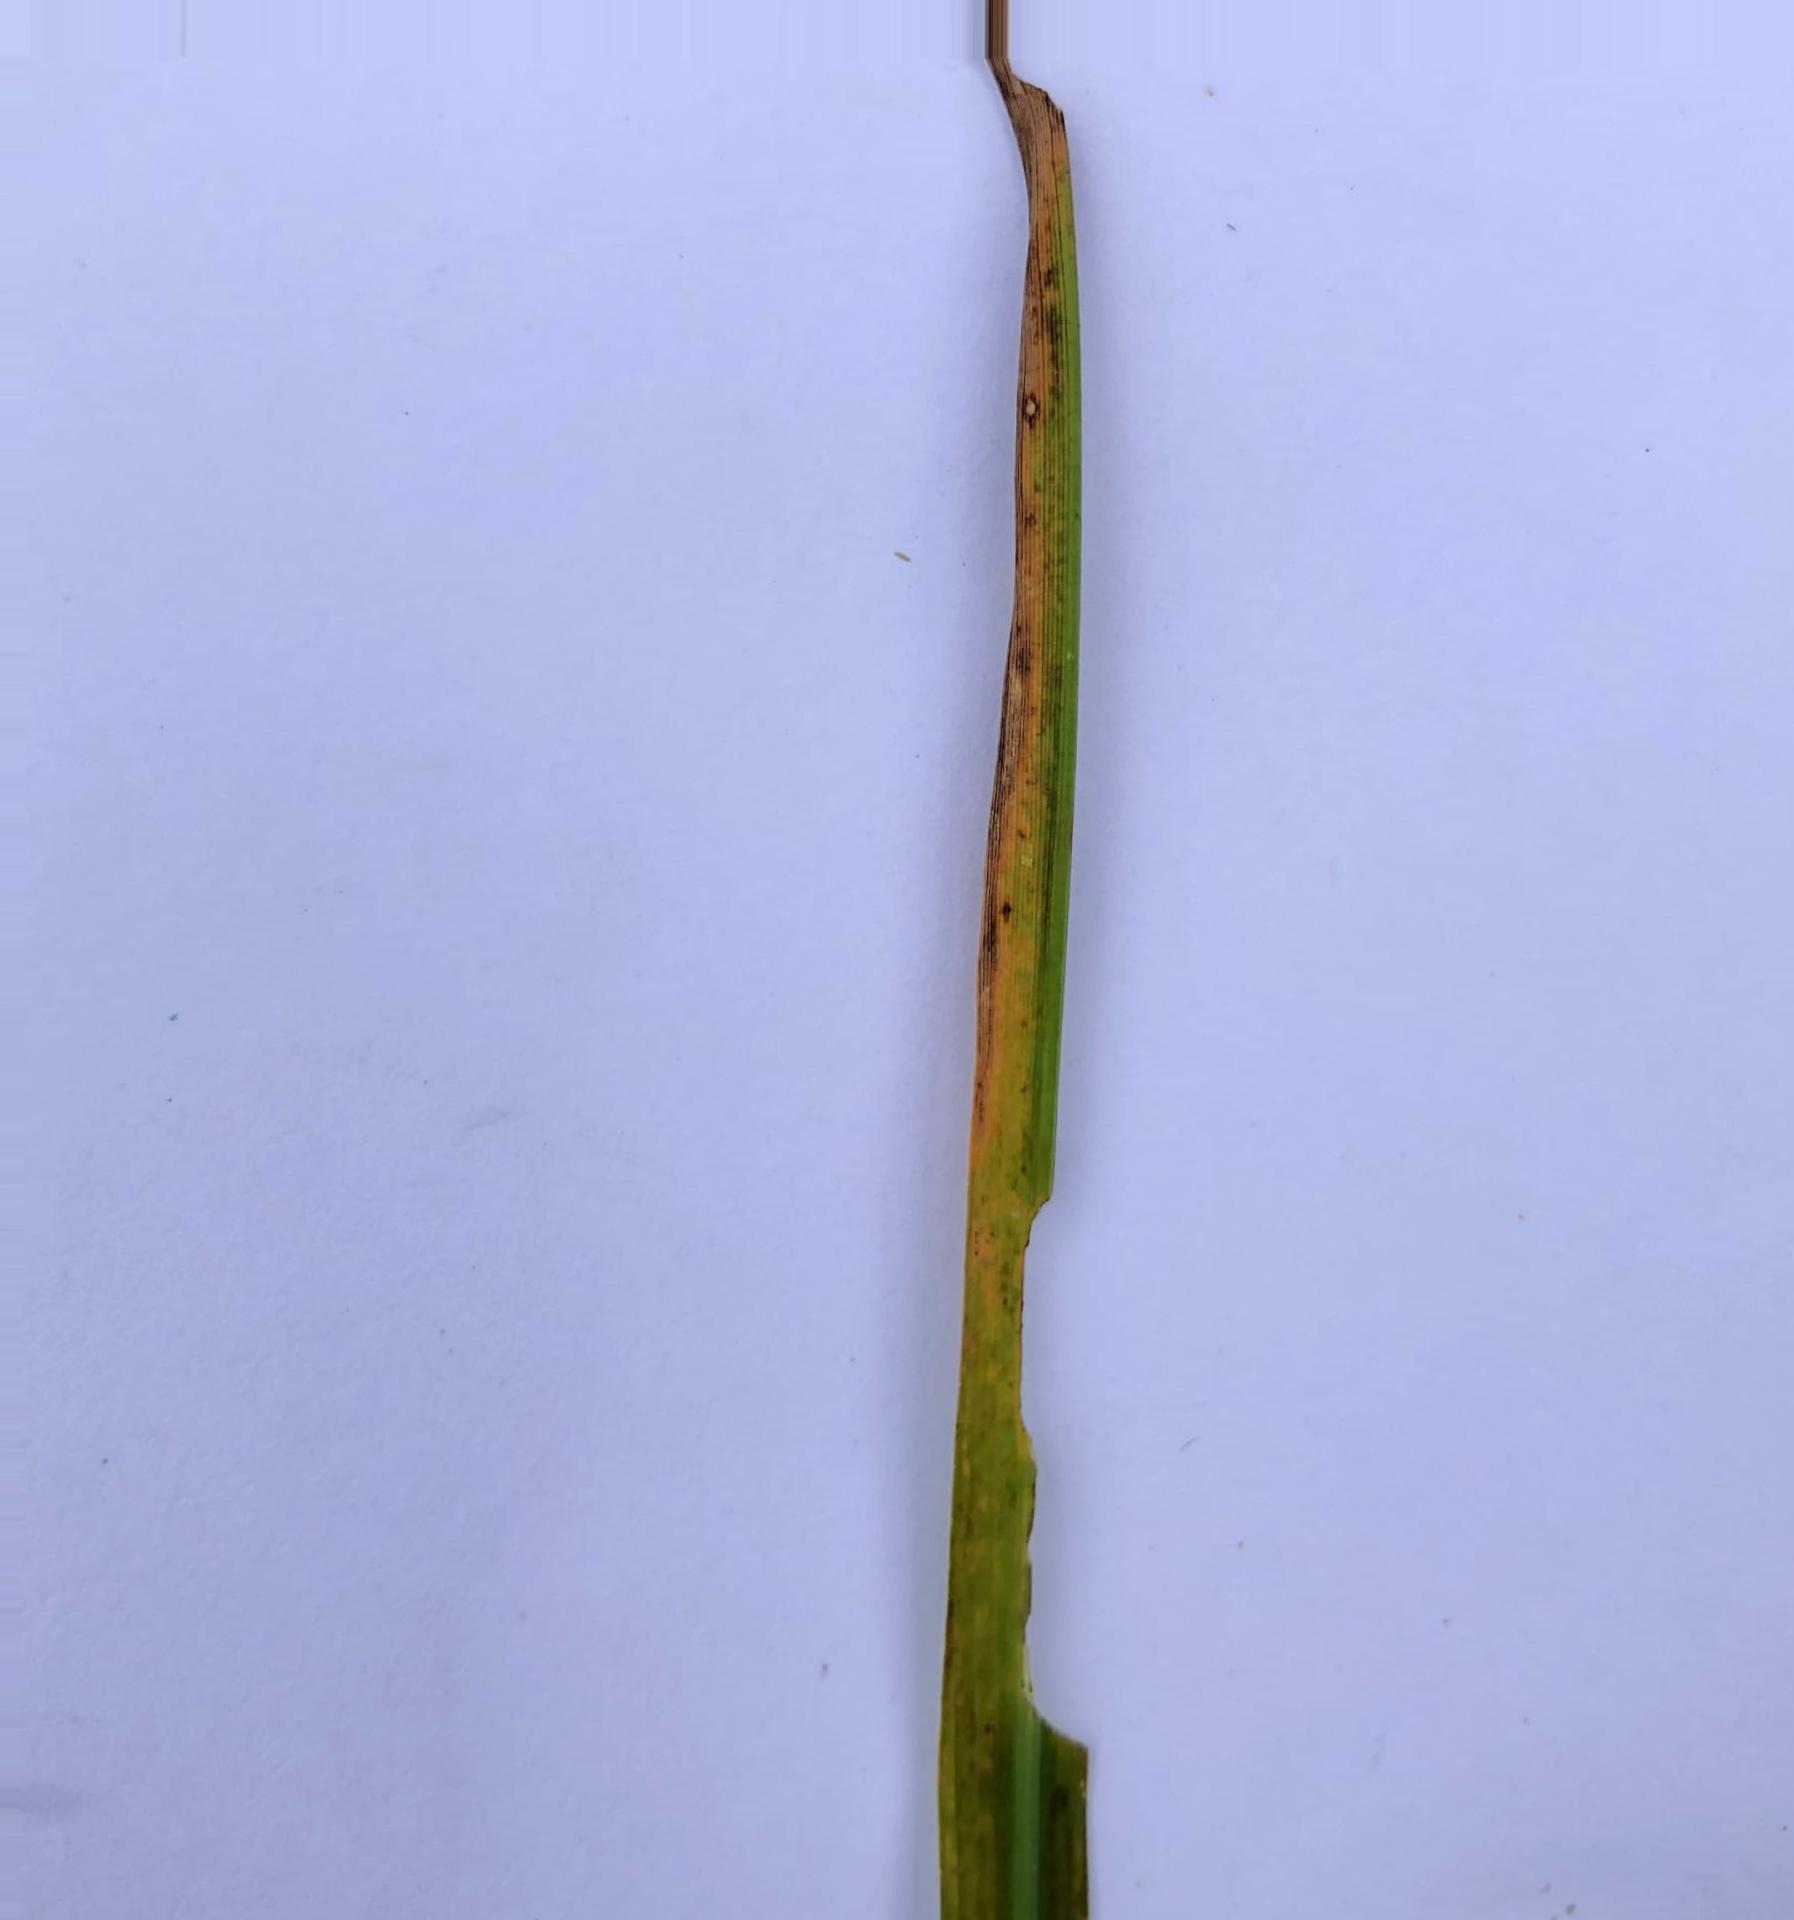
Nhãn: Tungro virus